Fornos de Maceira Dão

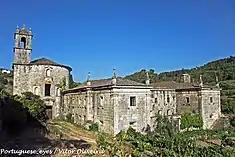

Fornos de Maceira Dão is a freguesia in Mangualde, Portugal. The population in 2011 was 1,459, in an area of 16.25 km.